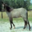
Label: horse